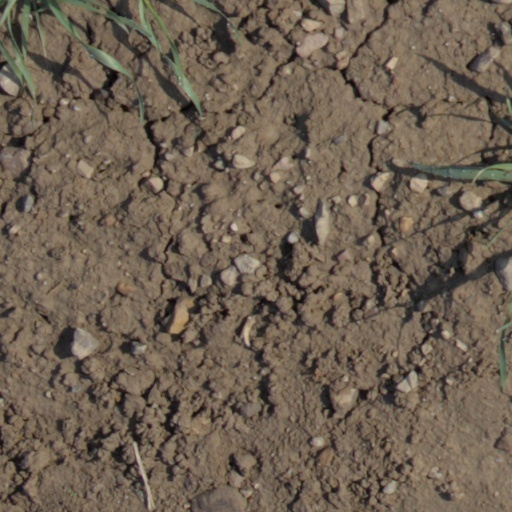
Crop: wheat